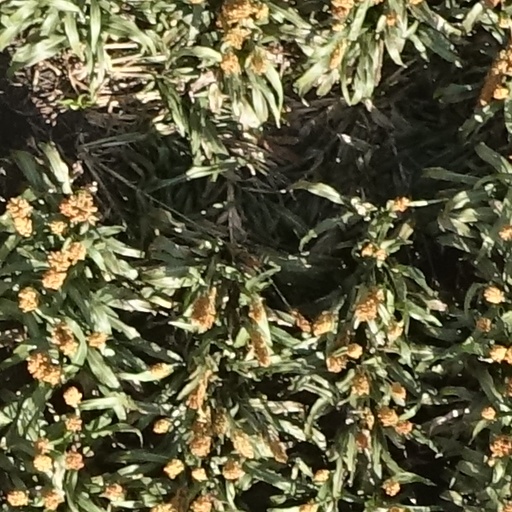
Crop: sorghum